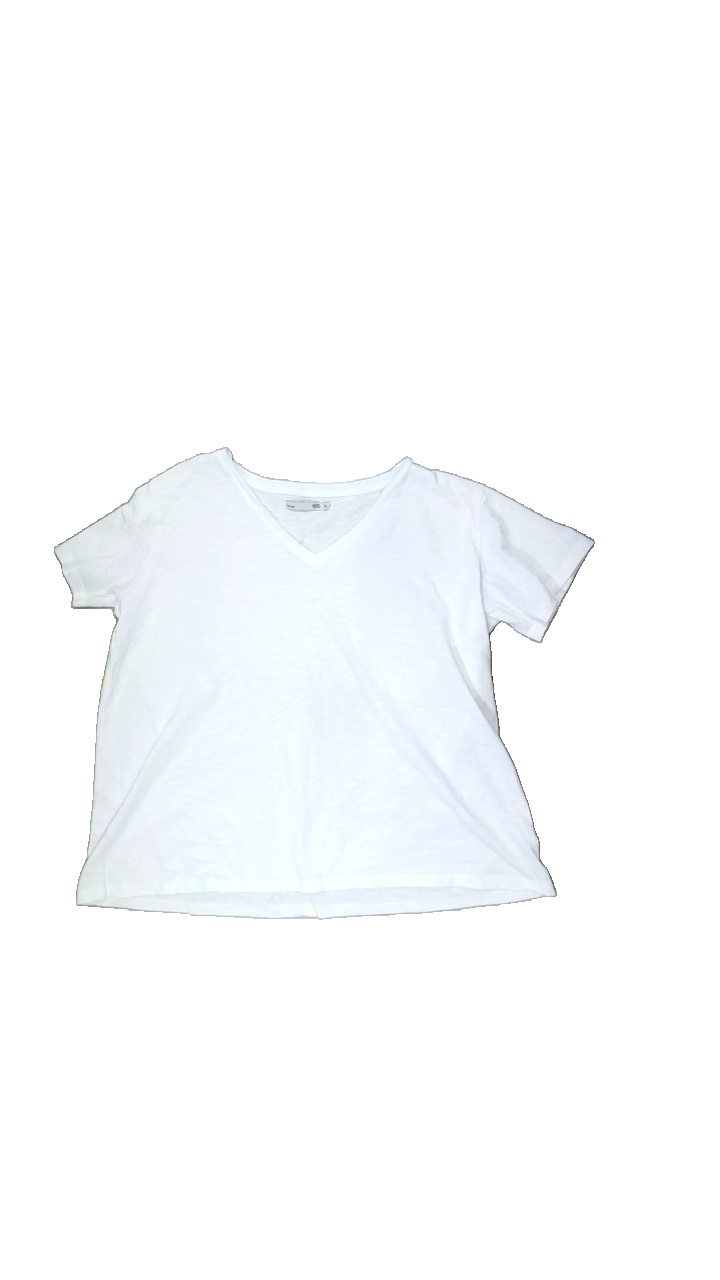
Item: T-shirt (Ladies)
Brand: Lager 157
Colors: White
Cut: Regular, V-collar
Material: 100%cotton
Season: Summer
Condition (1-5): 5
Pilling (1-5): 5
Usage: Reuse
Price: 50-100